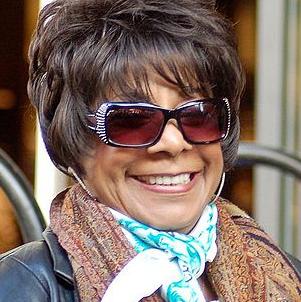
Age: 63